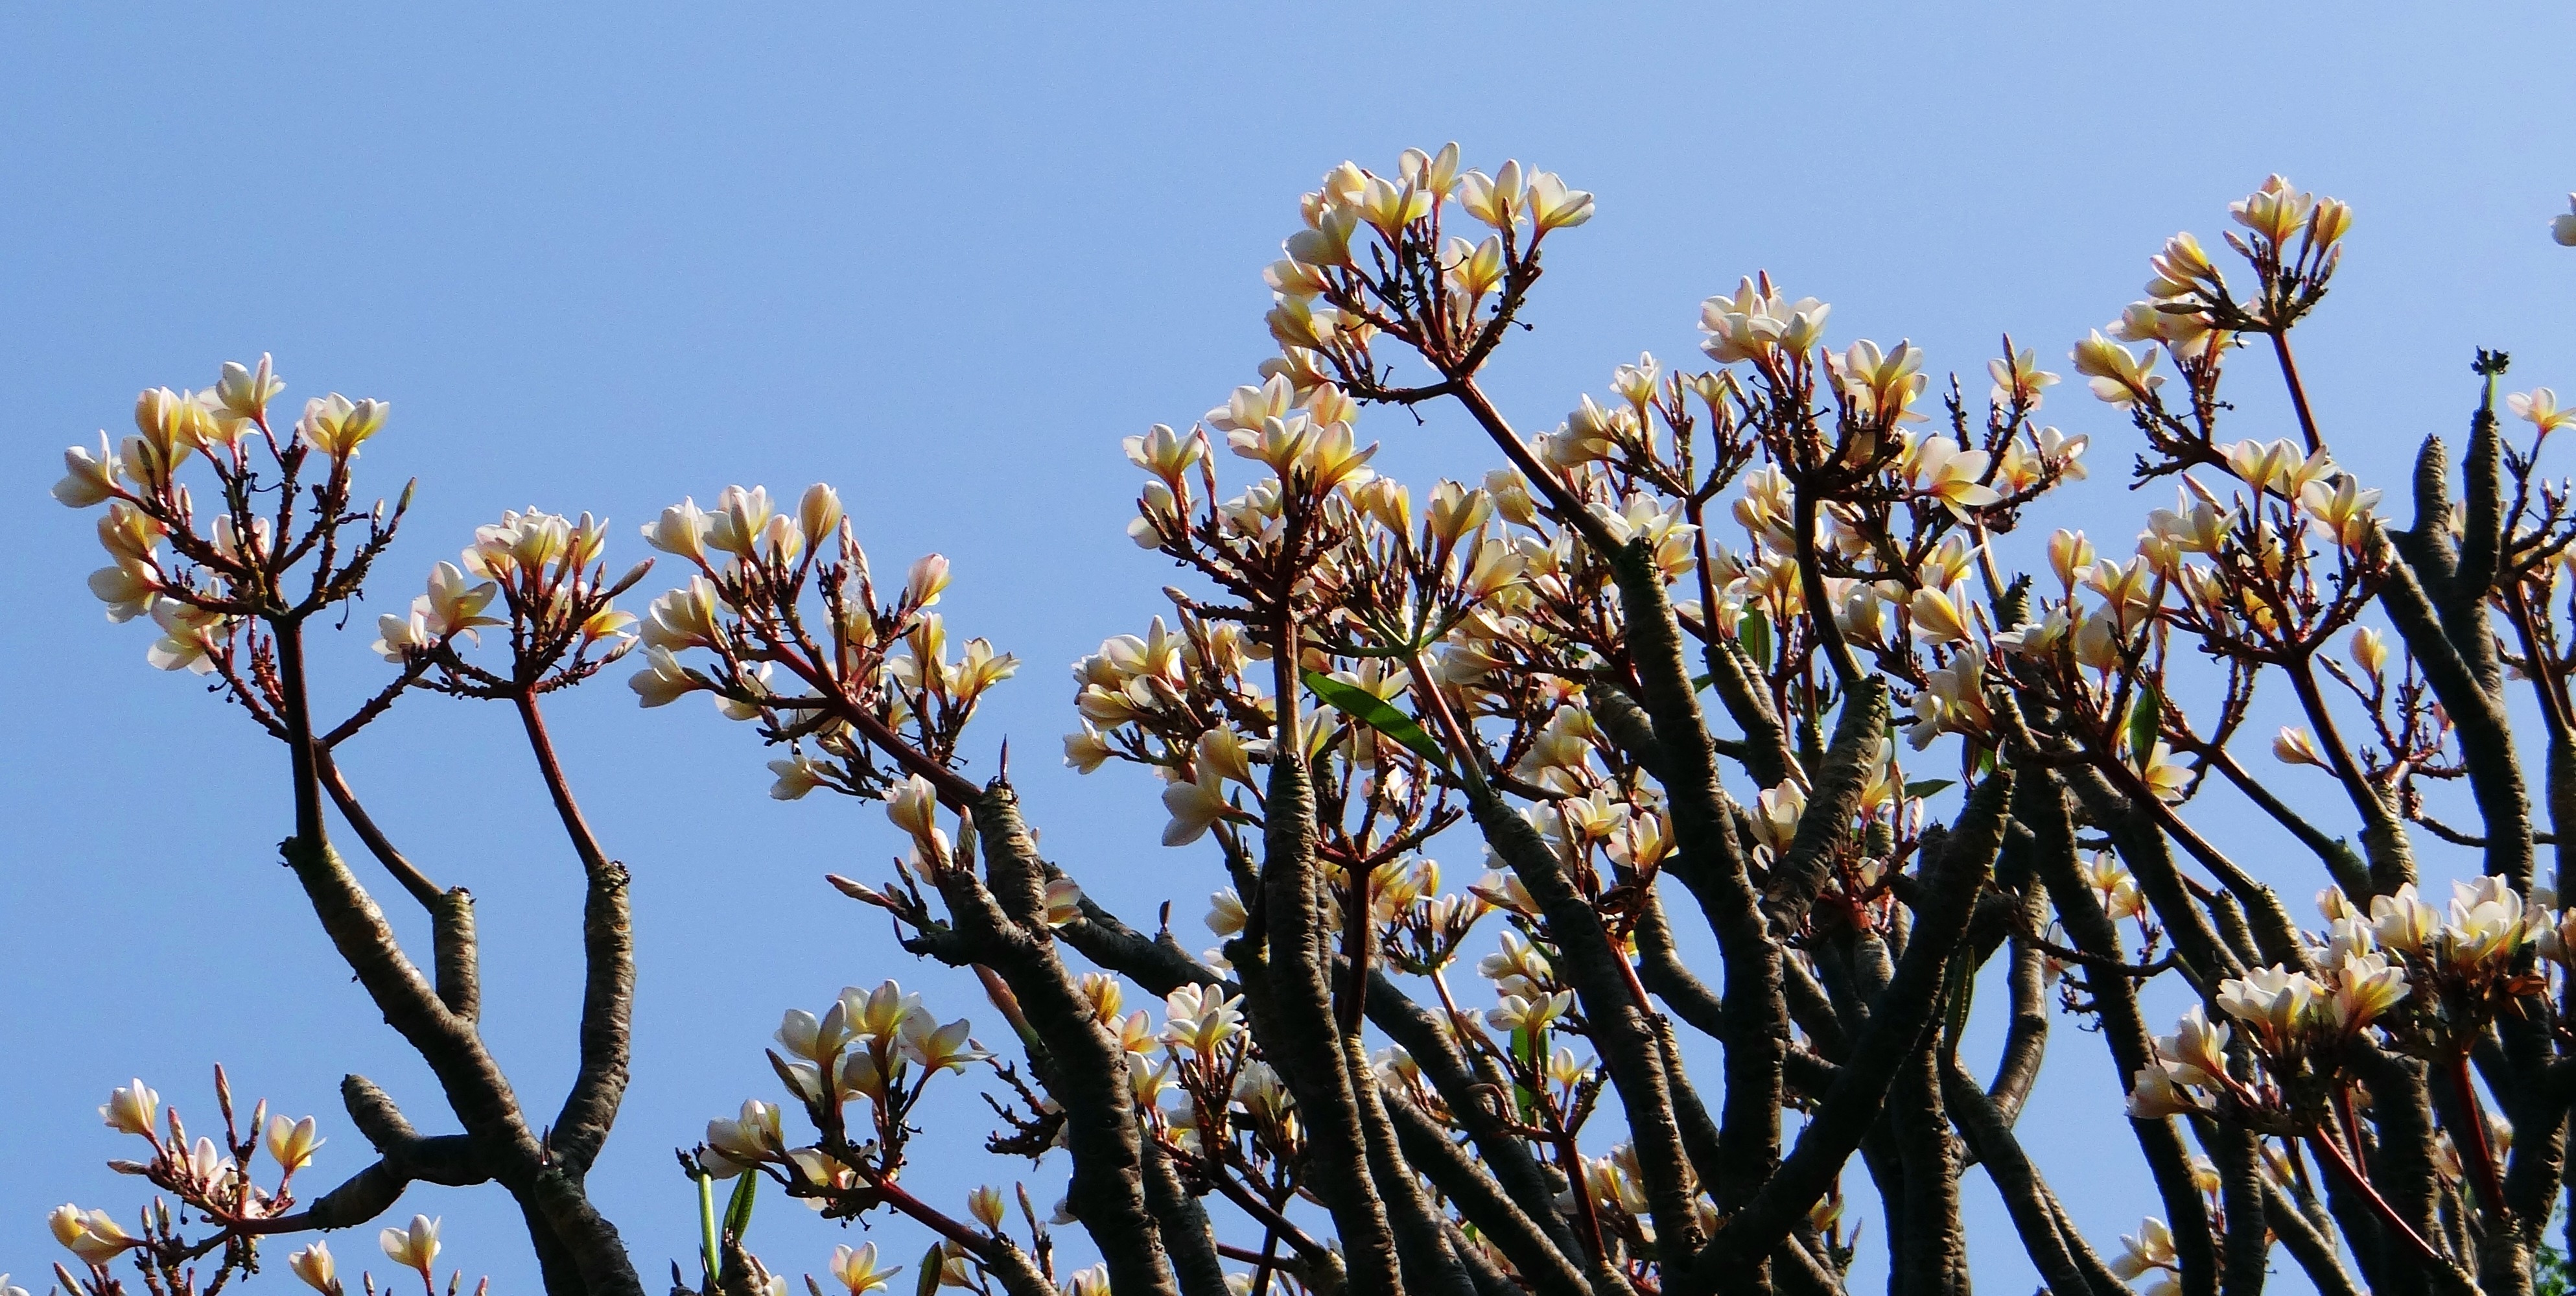
tree, nature, grass, branch, blossom, plant, sky, white, sunlight, leaf, flower, bloom, spring, tropical, autumn, botany, flora, season, wildflower, shrub, india, plumeria, ecosystem, frangipani, flowering plant, grass family, woody plant